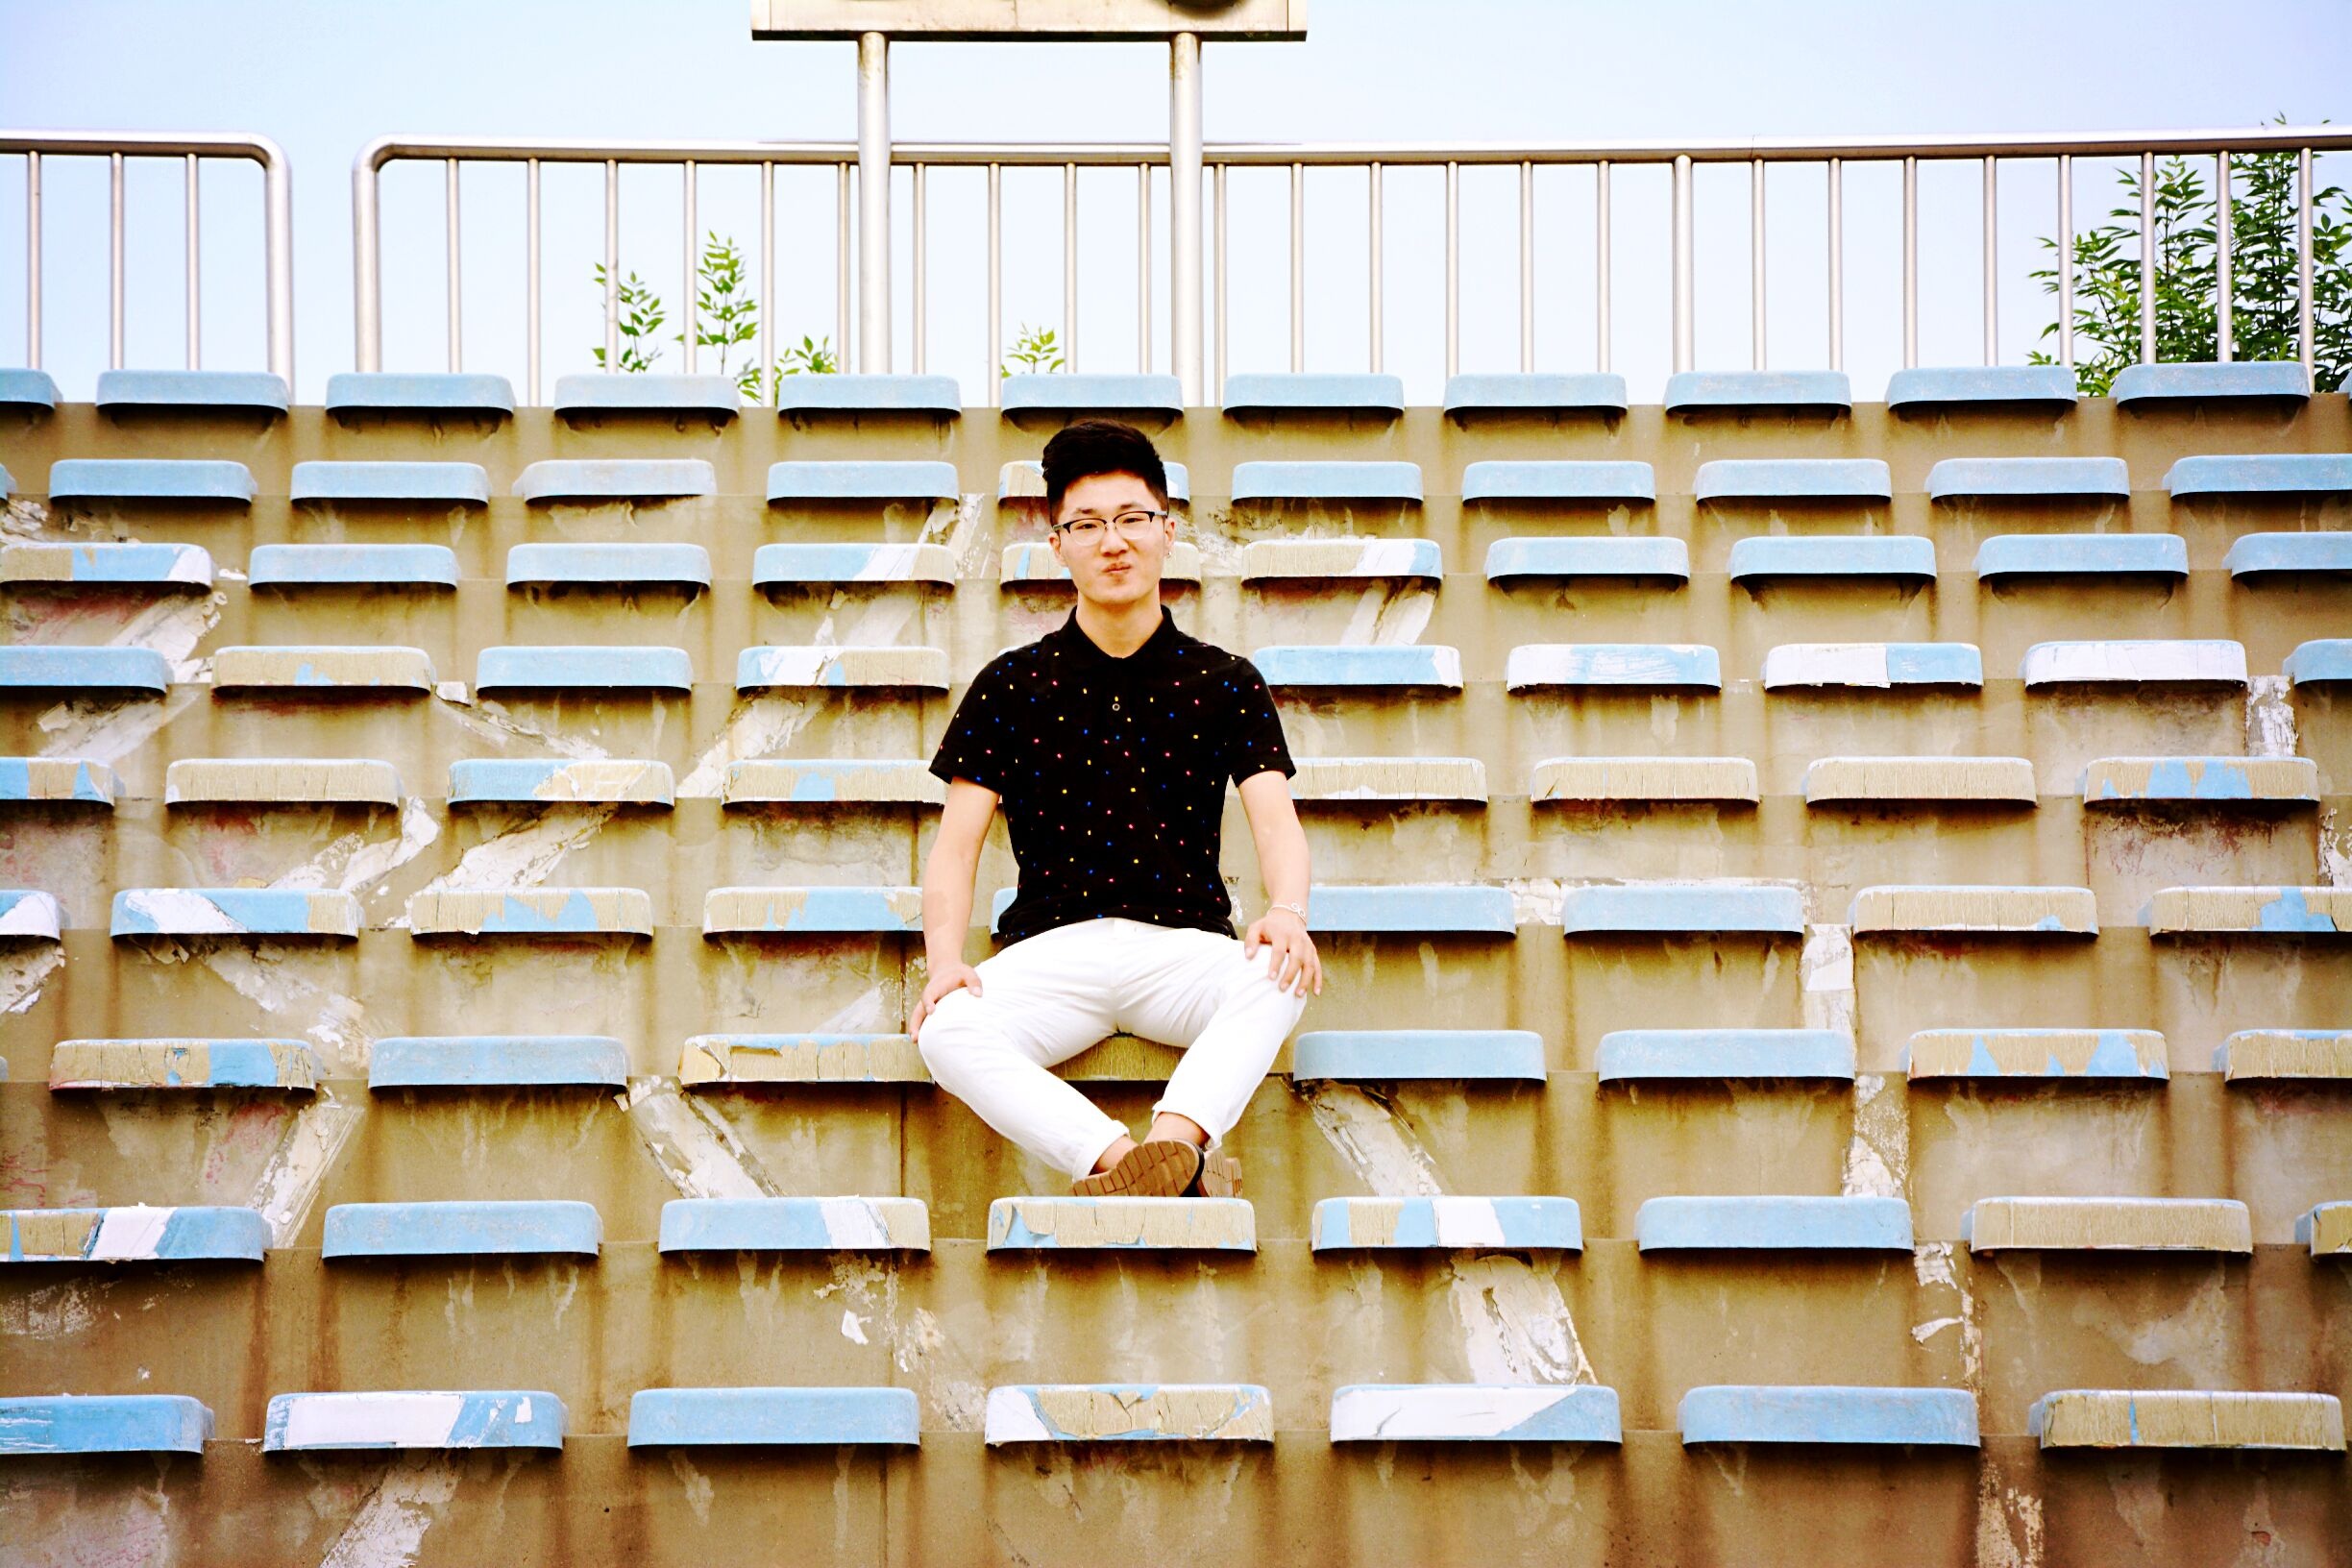
outdoor, people, chair, male, young, chinese, sitting, leisure, stadium, sports, campus, character, forum, sat, vitality, human positions